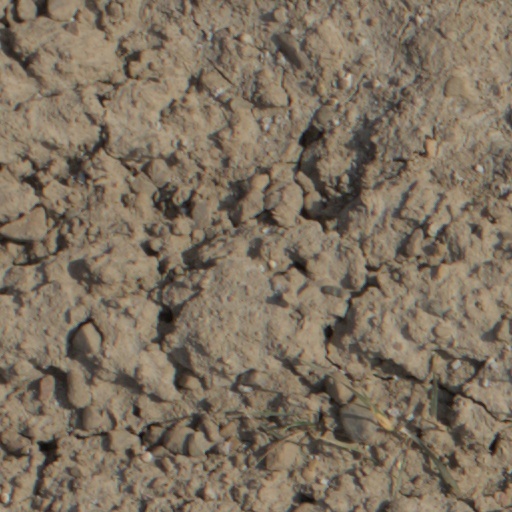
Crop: wheat